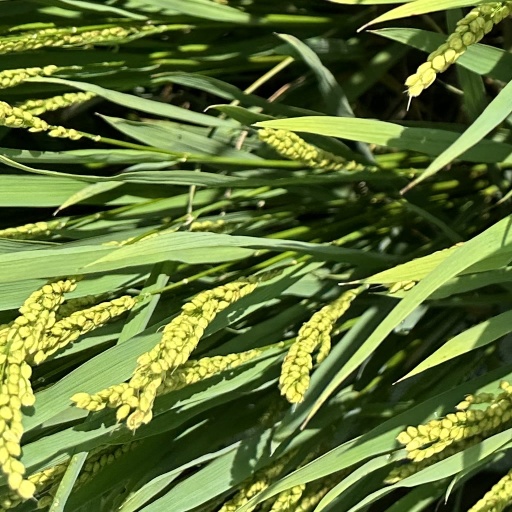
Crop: rice